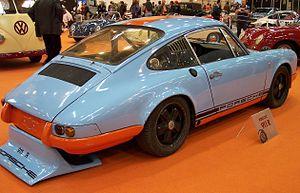
Joseph Siffert, couramment appelé Jo Siffert dans le milieu automobile et Seppi par ses compatriotes, est un pilote automobile suisse.